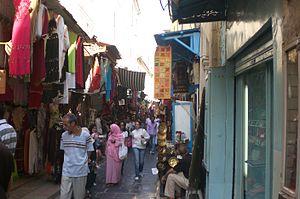
Tunis est la ville la plus peuplée et la capitale de la Tunisie. Elle est aussi le chef-lieu du gouvernorat du même nom depuis sa création en 1956. Située au nord du pays, au fond du golfe de Tunis dont elle est séparée par le lac de Tunis, la cité s'étend sur la plaine côtière et les collines avoisinantes. Son cœur historique est la médina, inscrite au patrimoine mondial de l'Unesco.